Illegal (group)

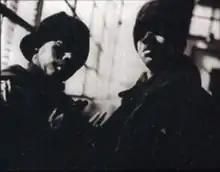

Illegal was an American hip hop duo composed of Jamal Phillips (Philadelphia, Pennsylvania) and Malik Edwards (Holly Hill, South Carolina) that was signed to Rowdy Records.